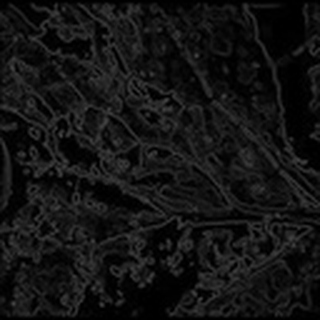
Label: cotton_aphids